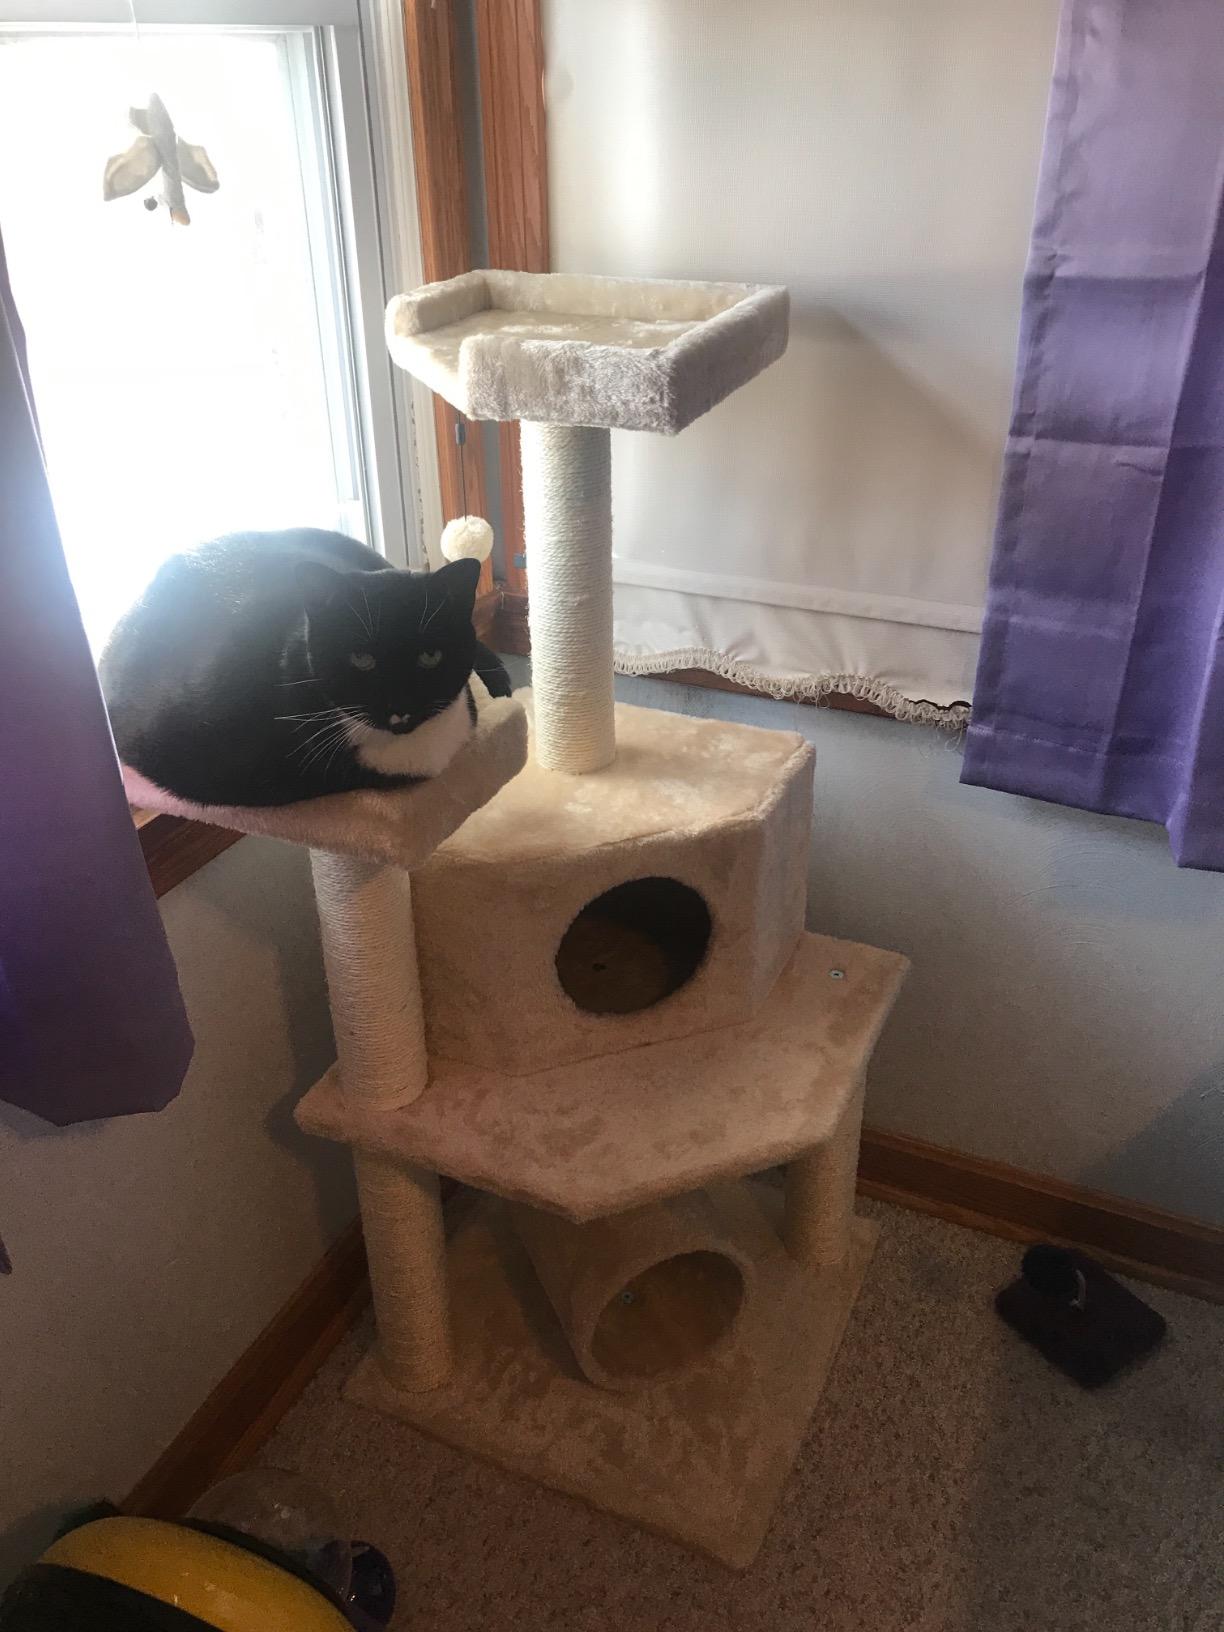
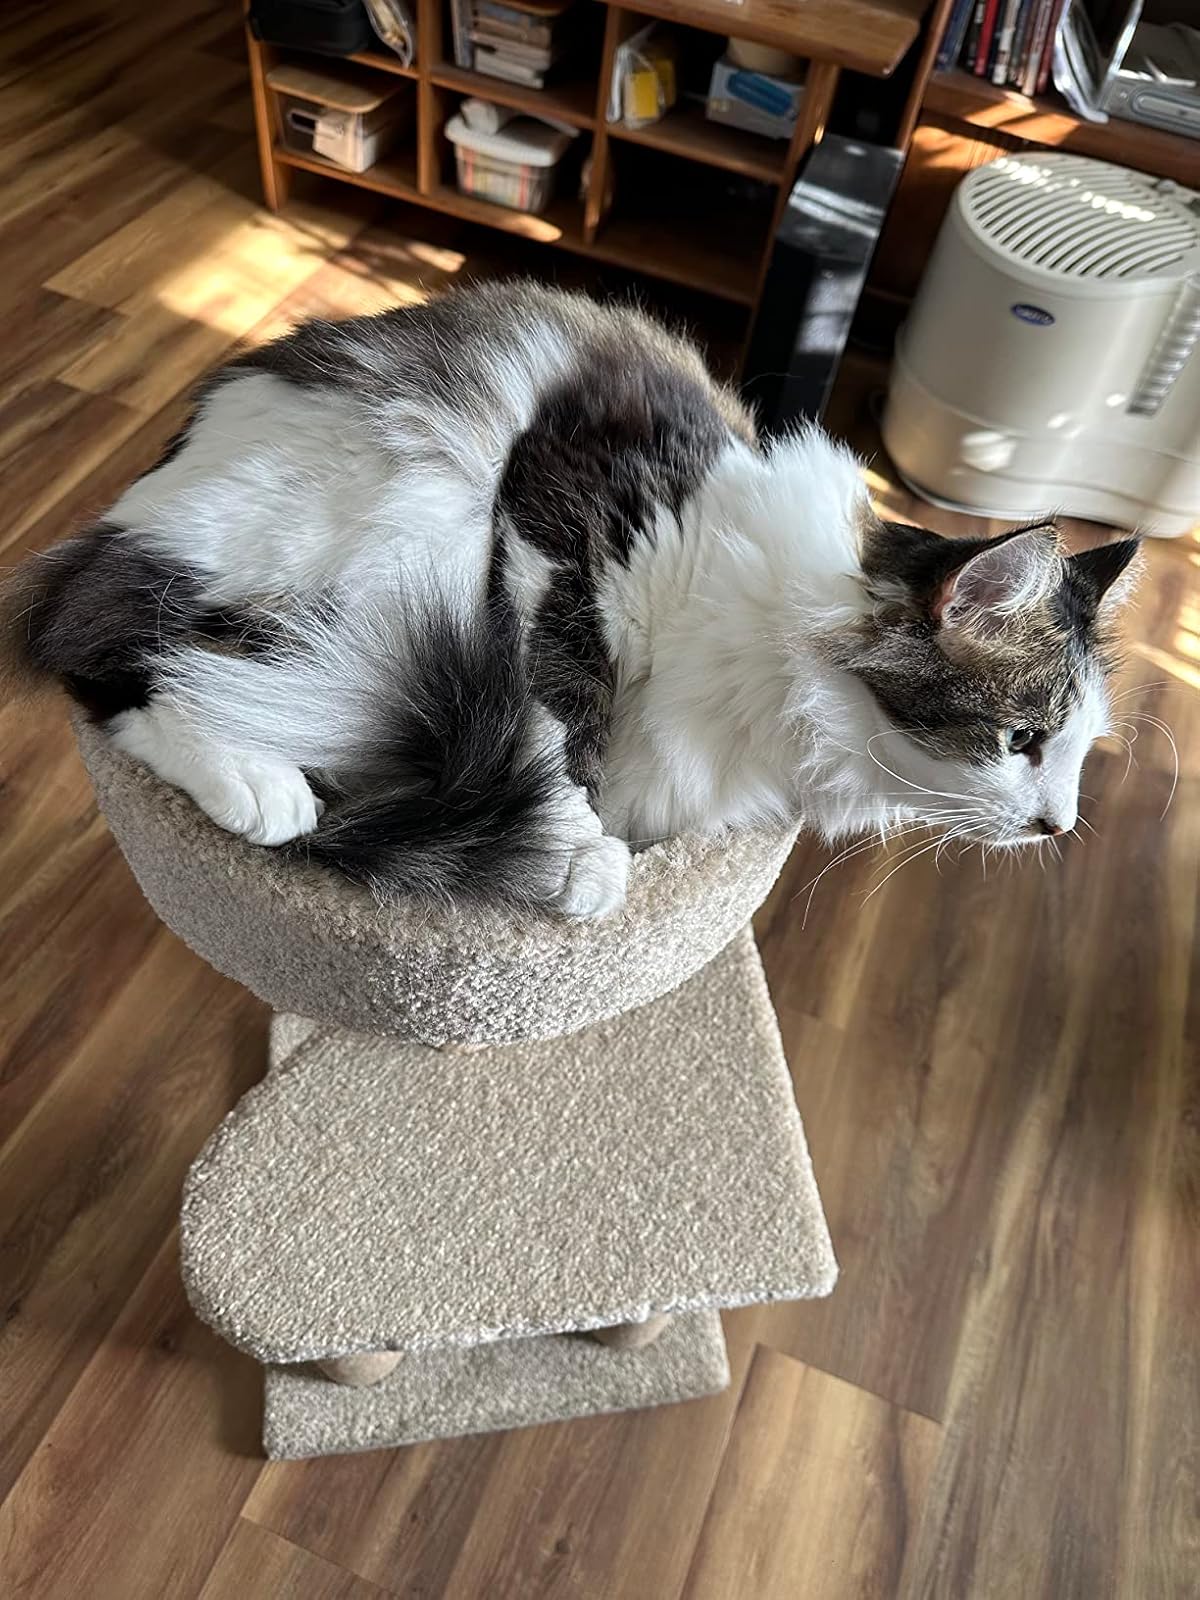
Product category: items_cat tree
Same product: no